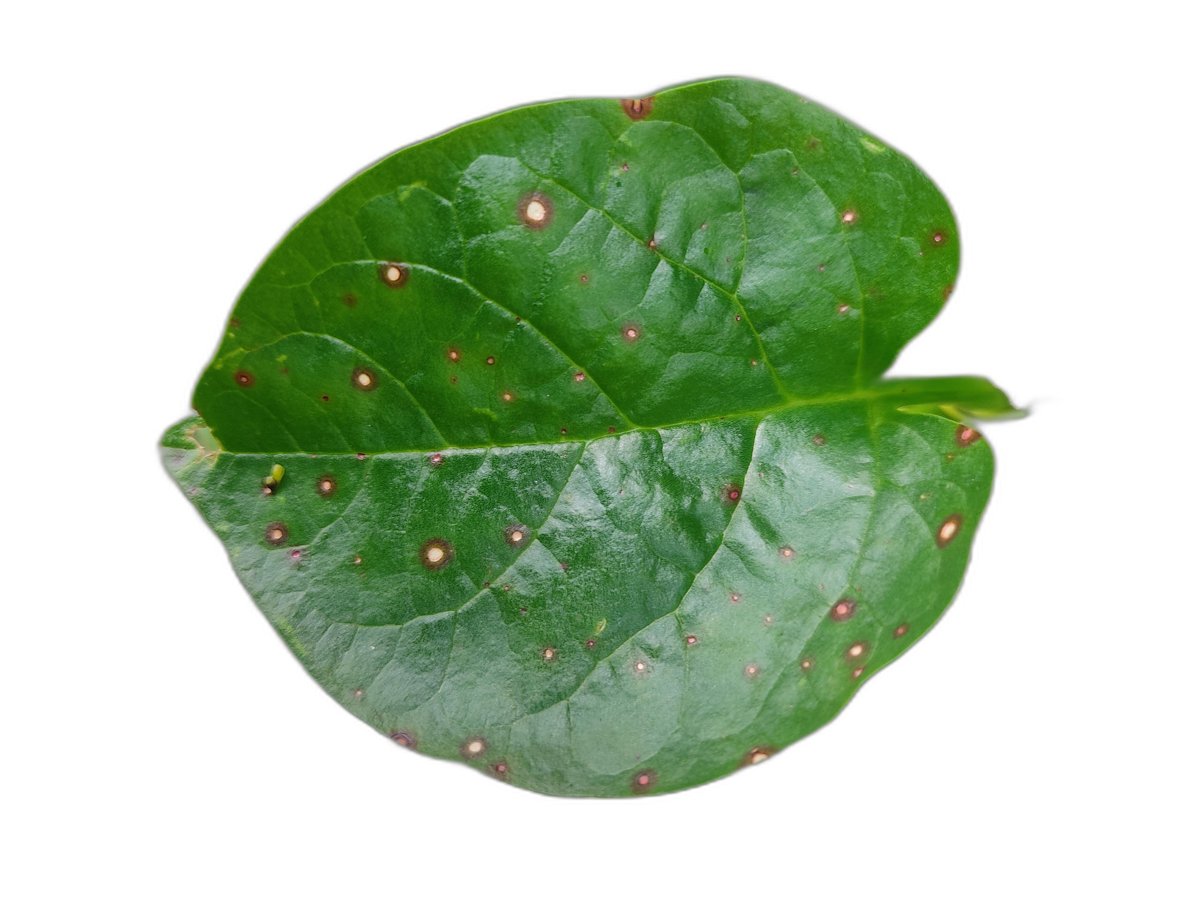
Label: Bacterial-Spot